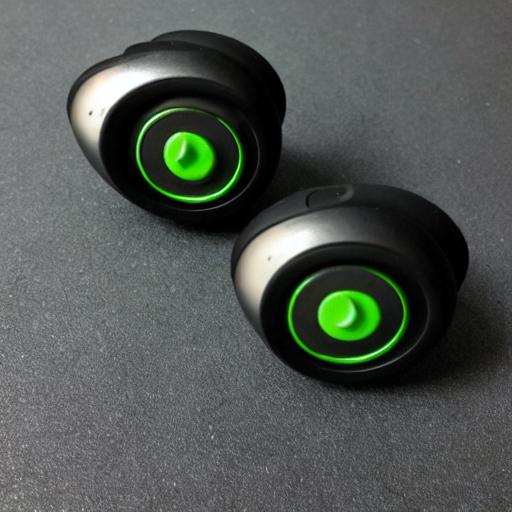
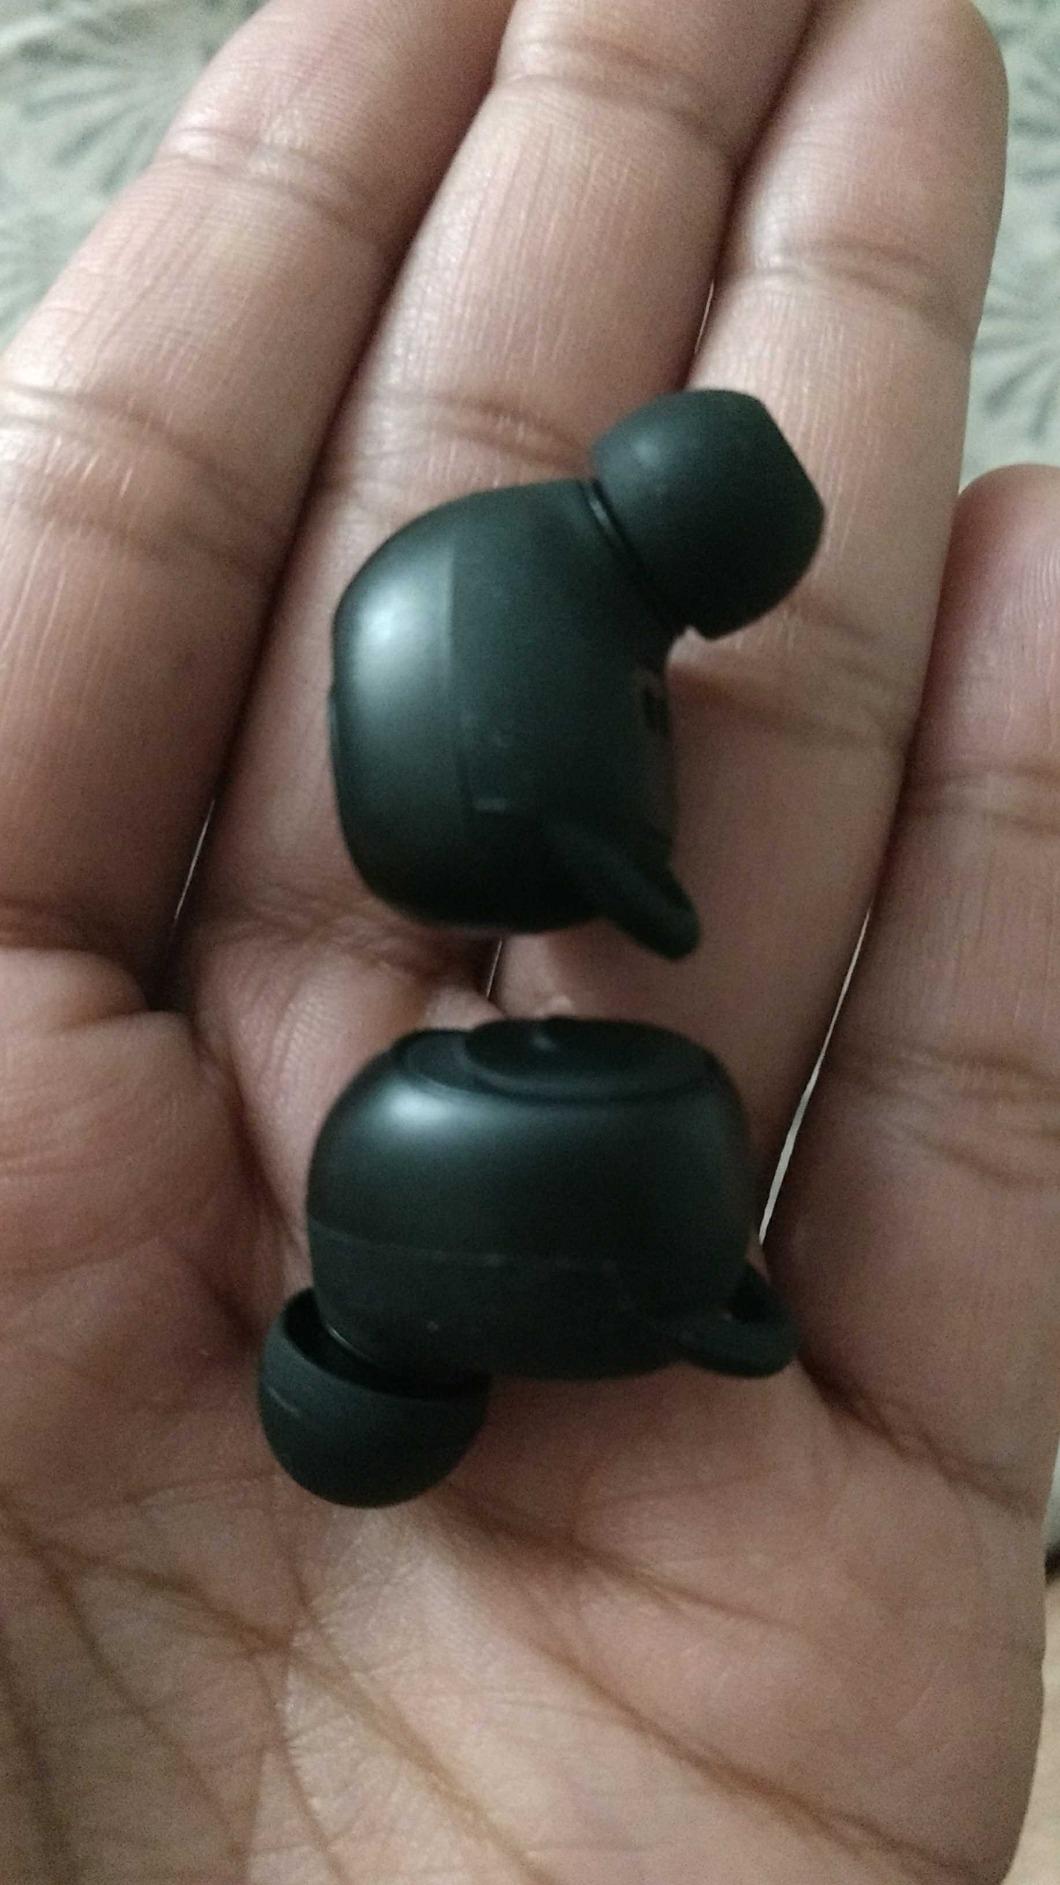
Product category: earbuds
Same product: no